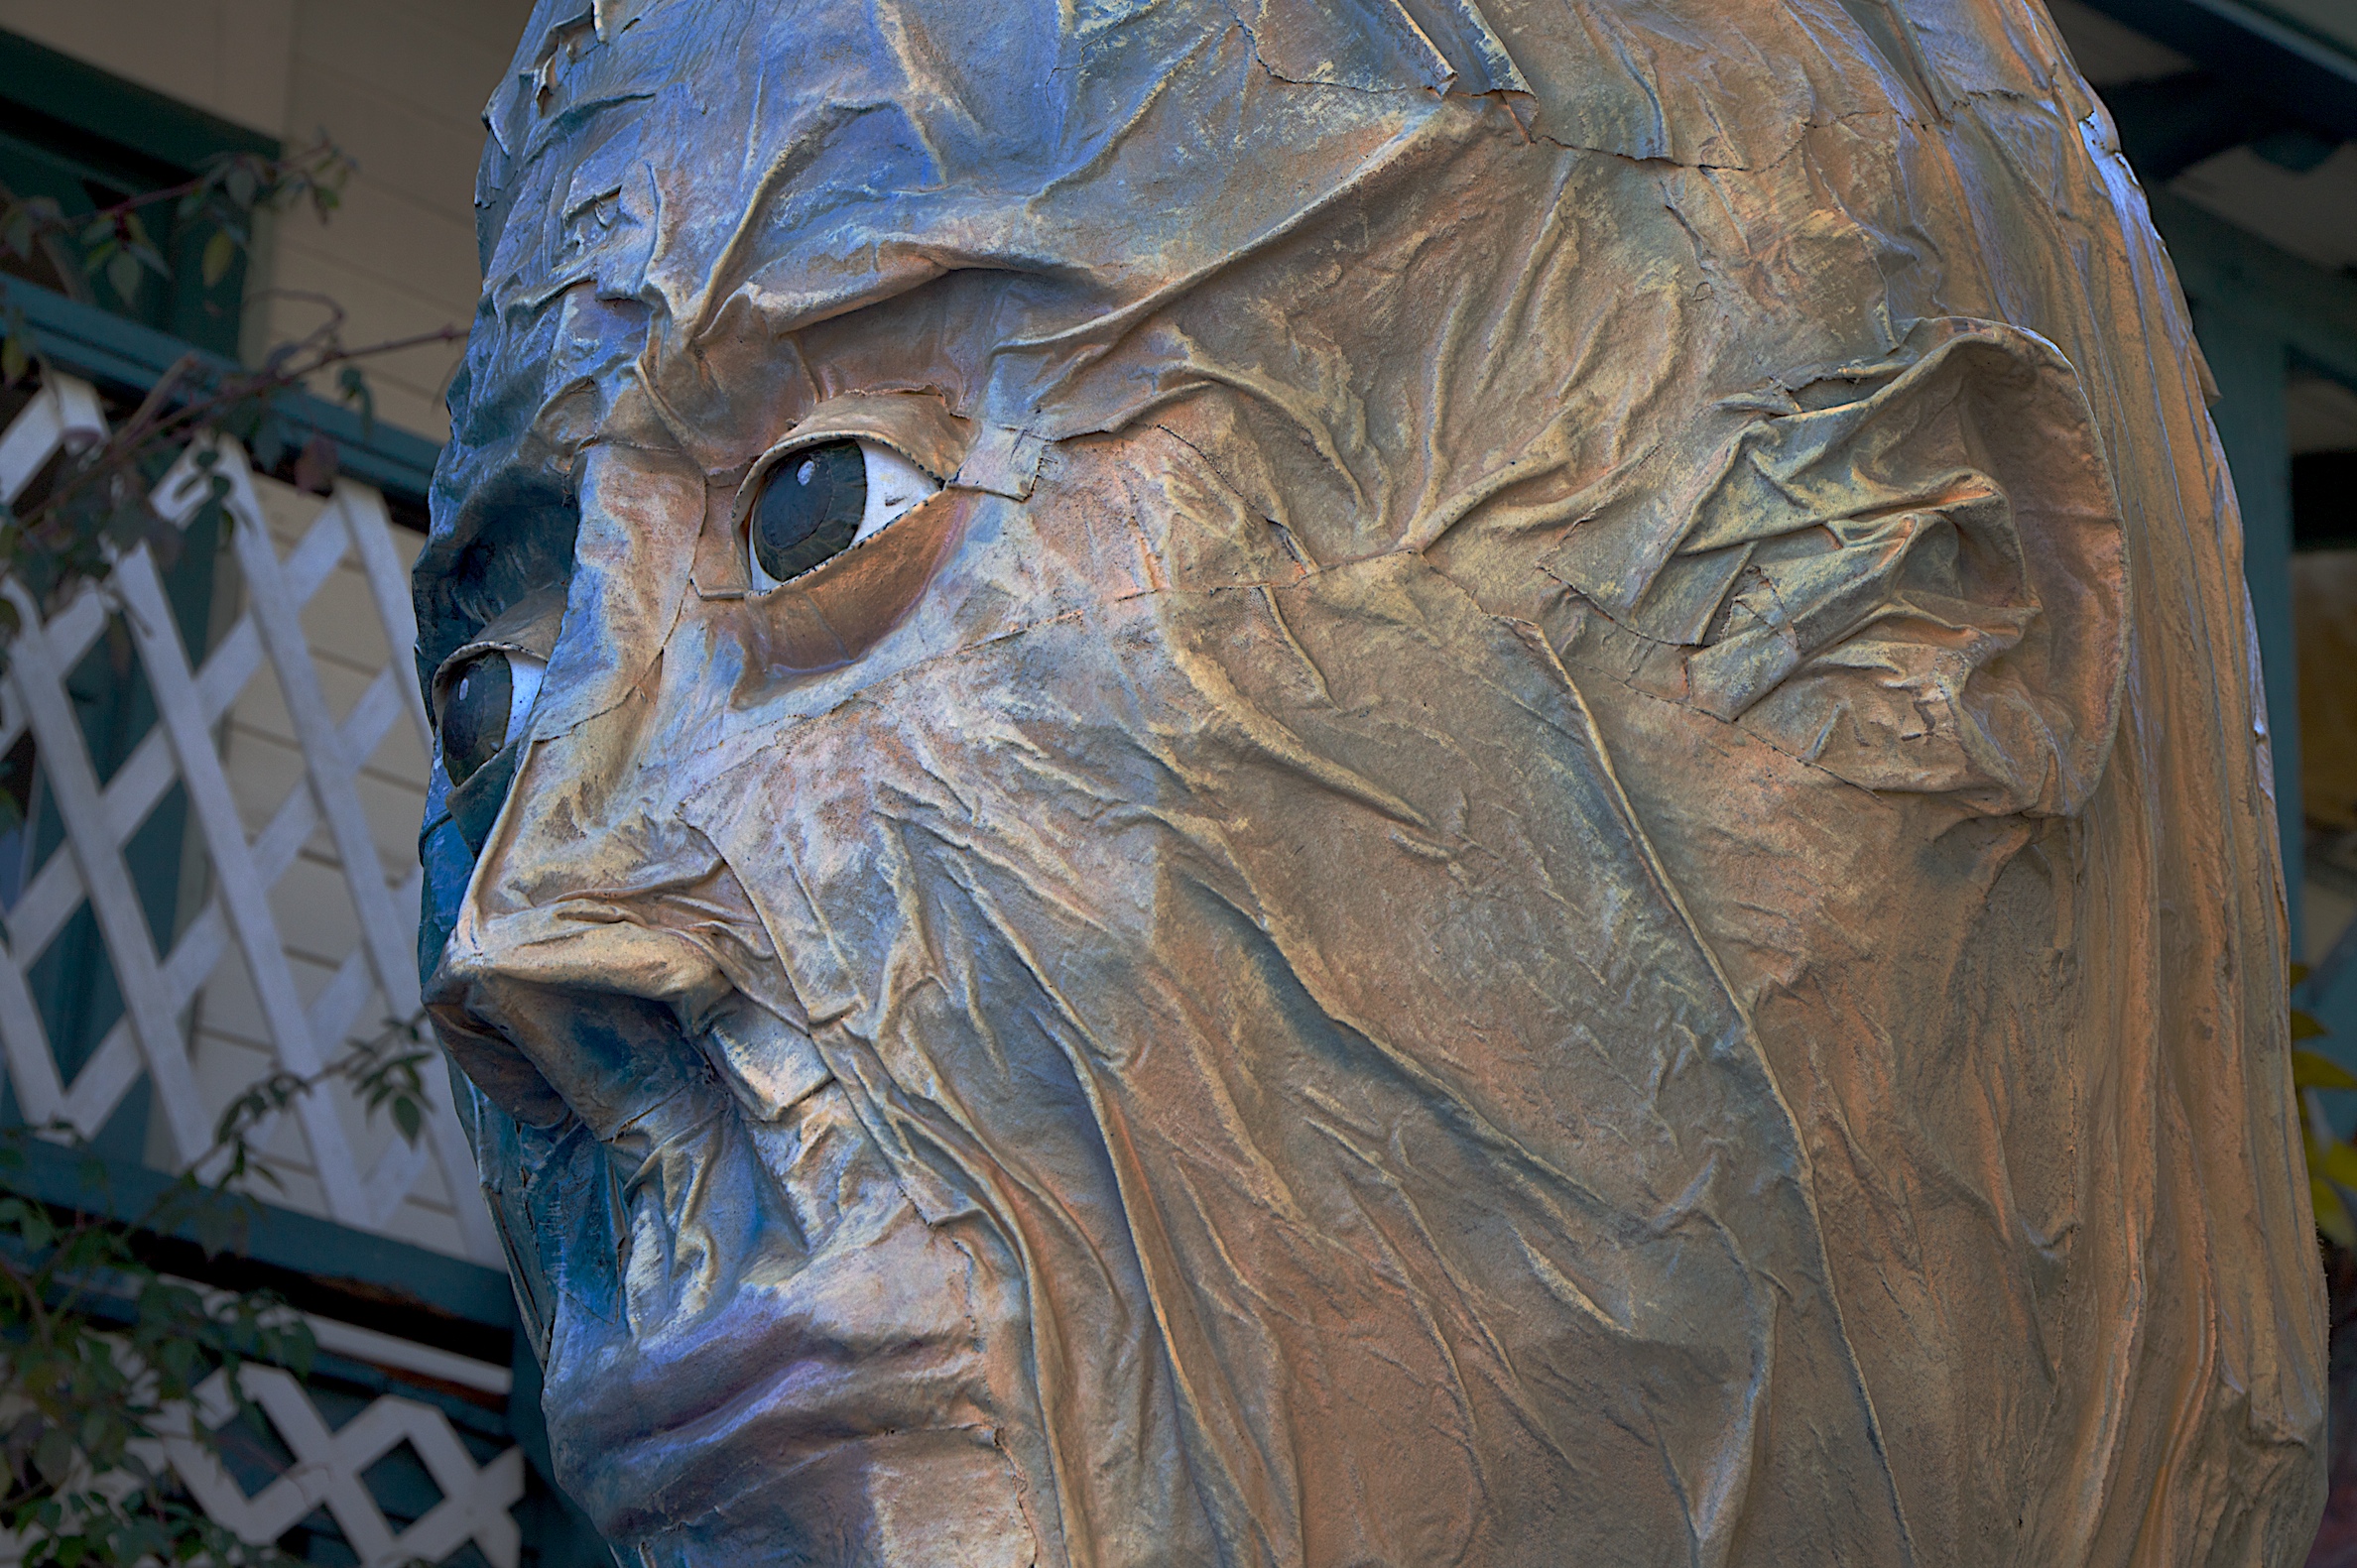
monument, statue, arizona, sculpture, art, temple, carving, jerome, ancient history